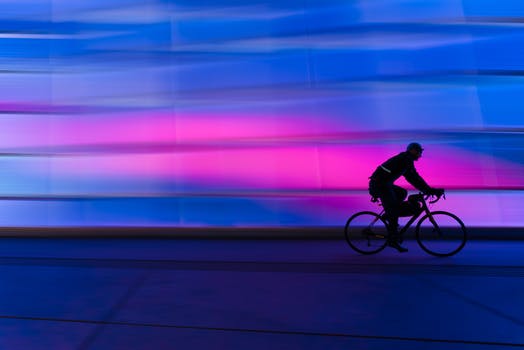
Label: No Watermark